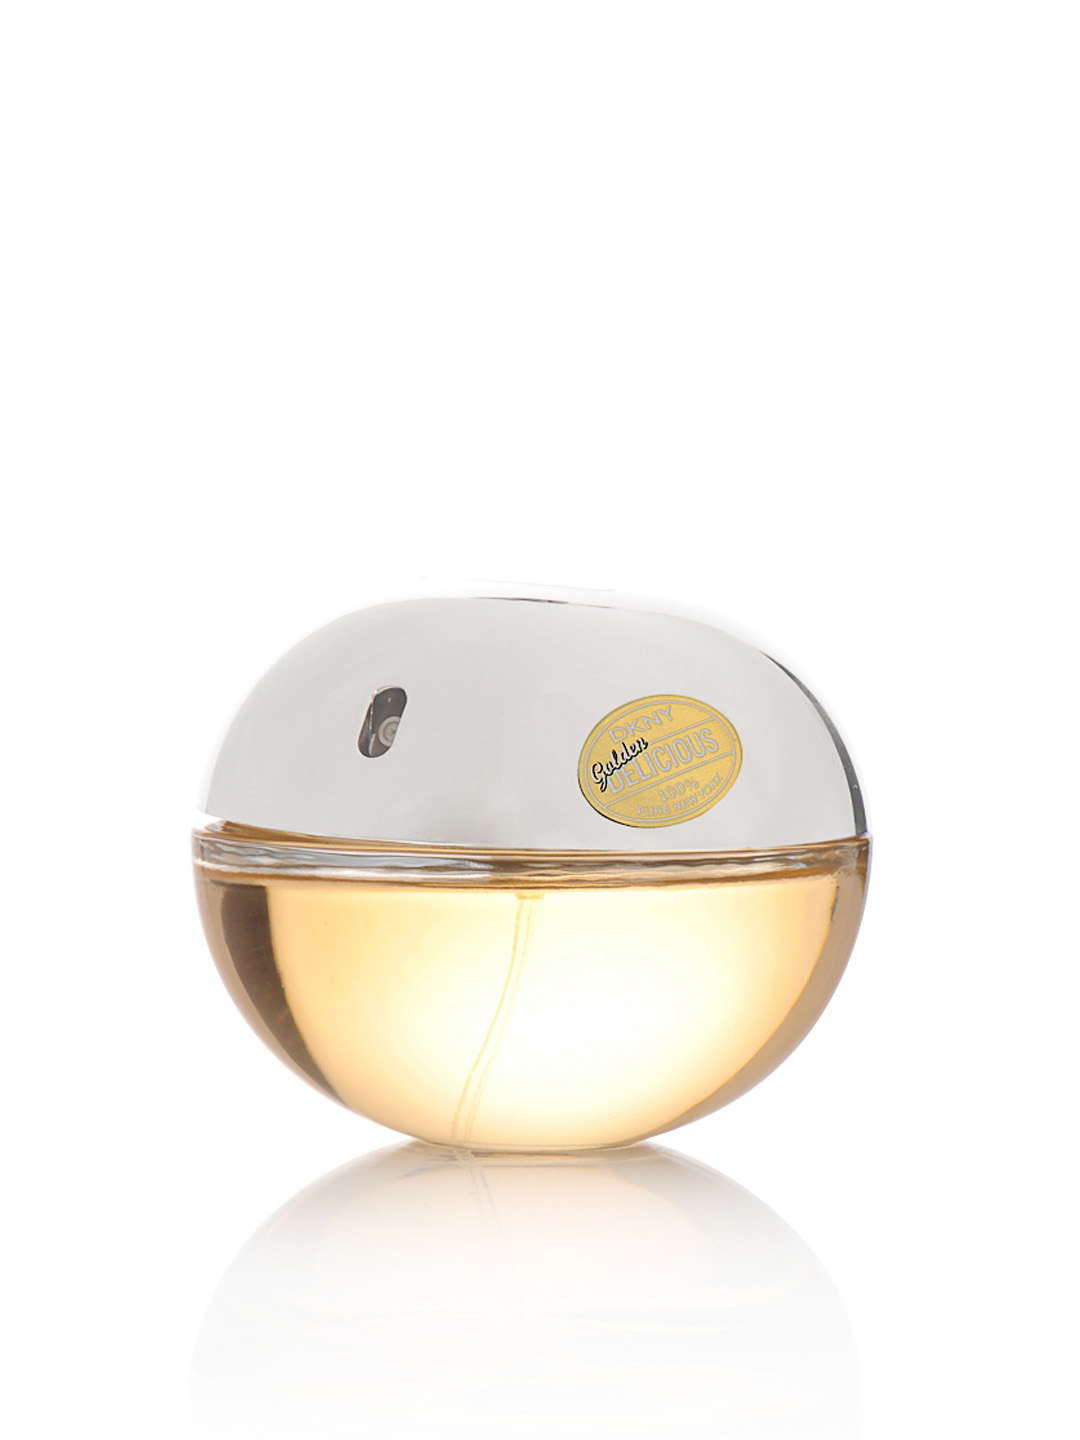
DKNY Women Brown Delicious Perfume
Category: Personal Care / Fragrance / Perfume and Body Mist
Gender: Women
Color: Brown
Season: Spring 2017
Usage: Casual